Answer in natural language. How many Chairs are visible in the scene? Choose between the following options: 2, 4, 3, 1 or 0
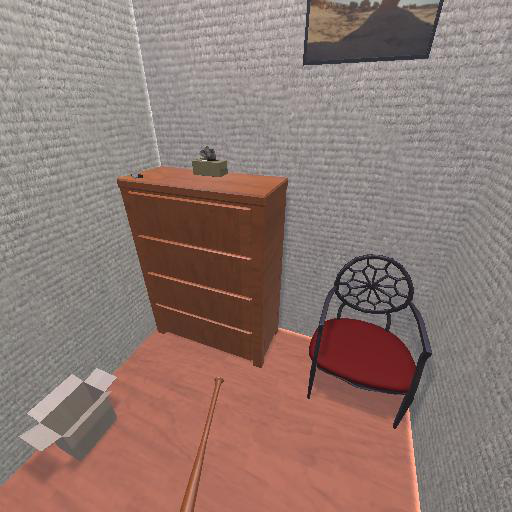
<answer>1</answer>